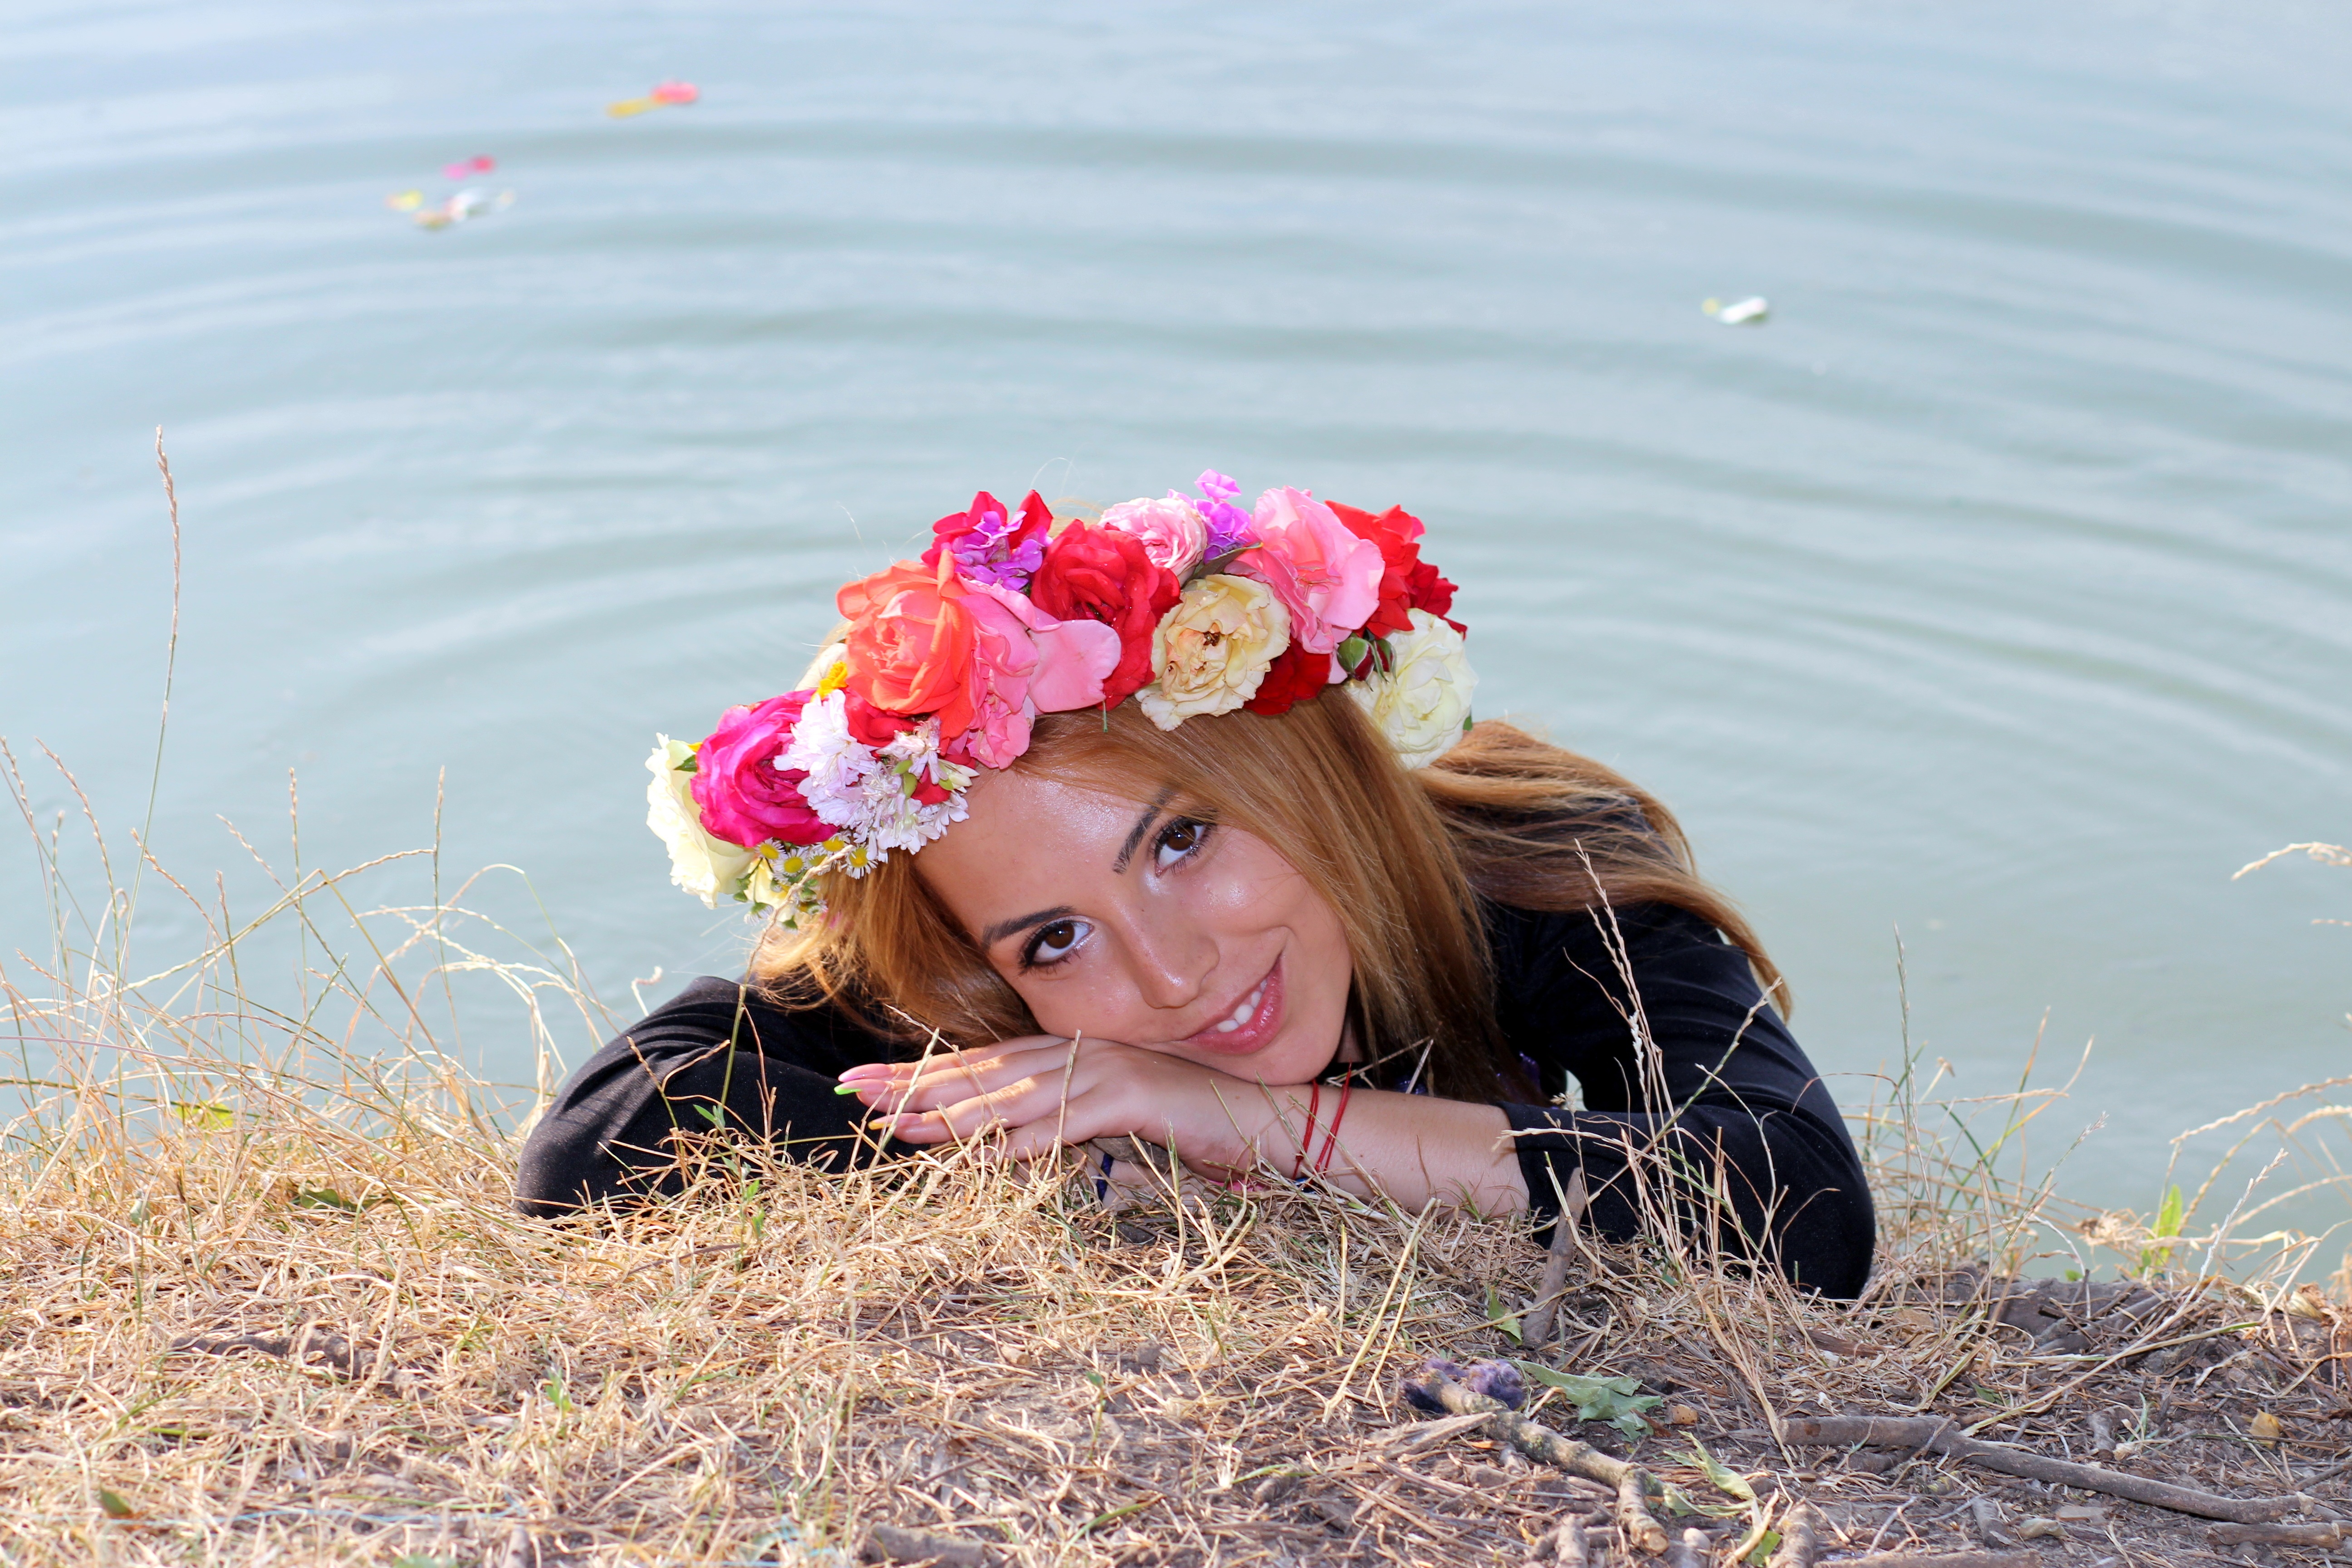
water, grass, plant, girl, flower, autumn, child, blonde, wreath, dress, toddler, beauty, fairy, photo shoot, portrait photography